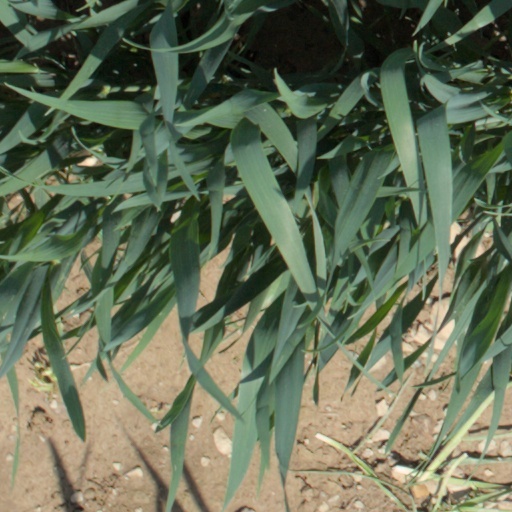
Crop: wheat